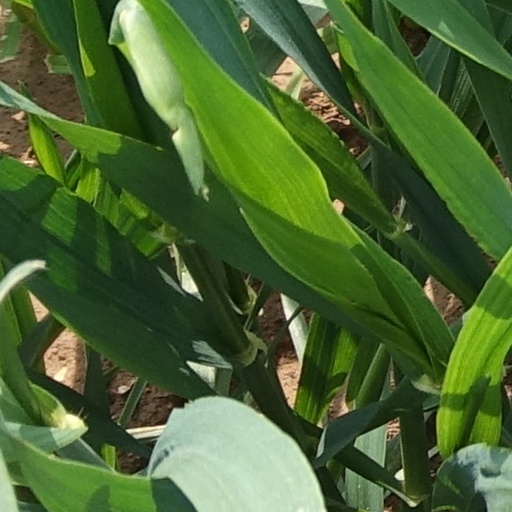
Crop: wheat